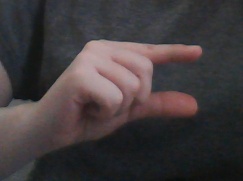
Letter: dal